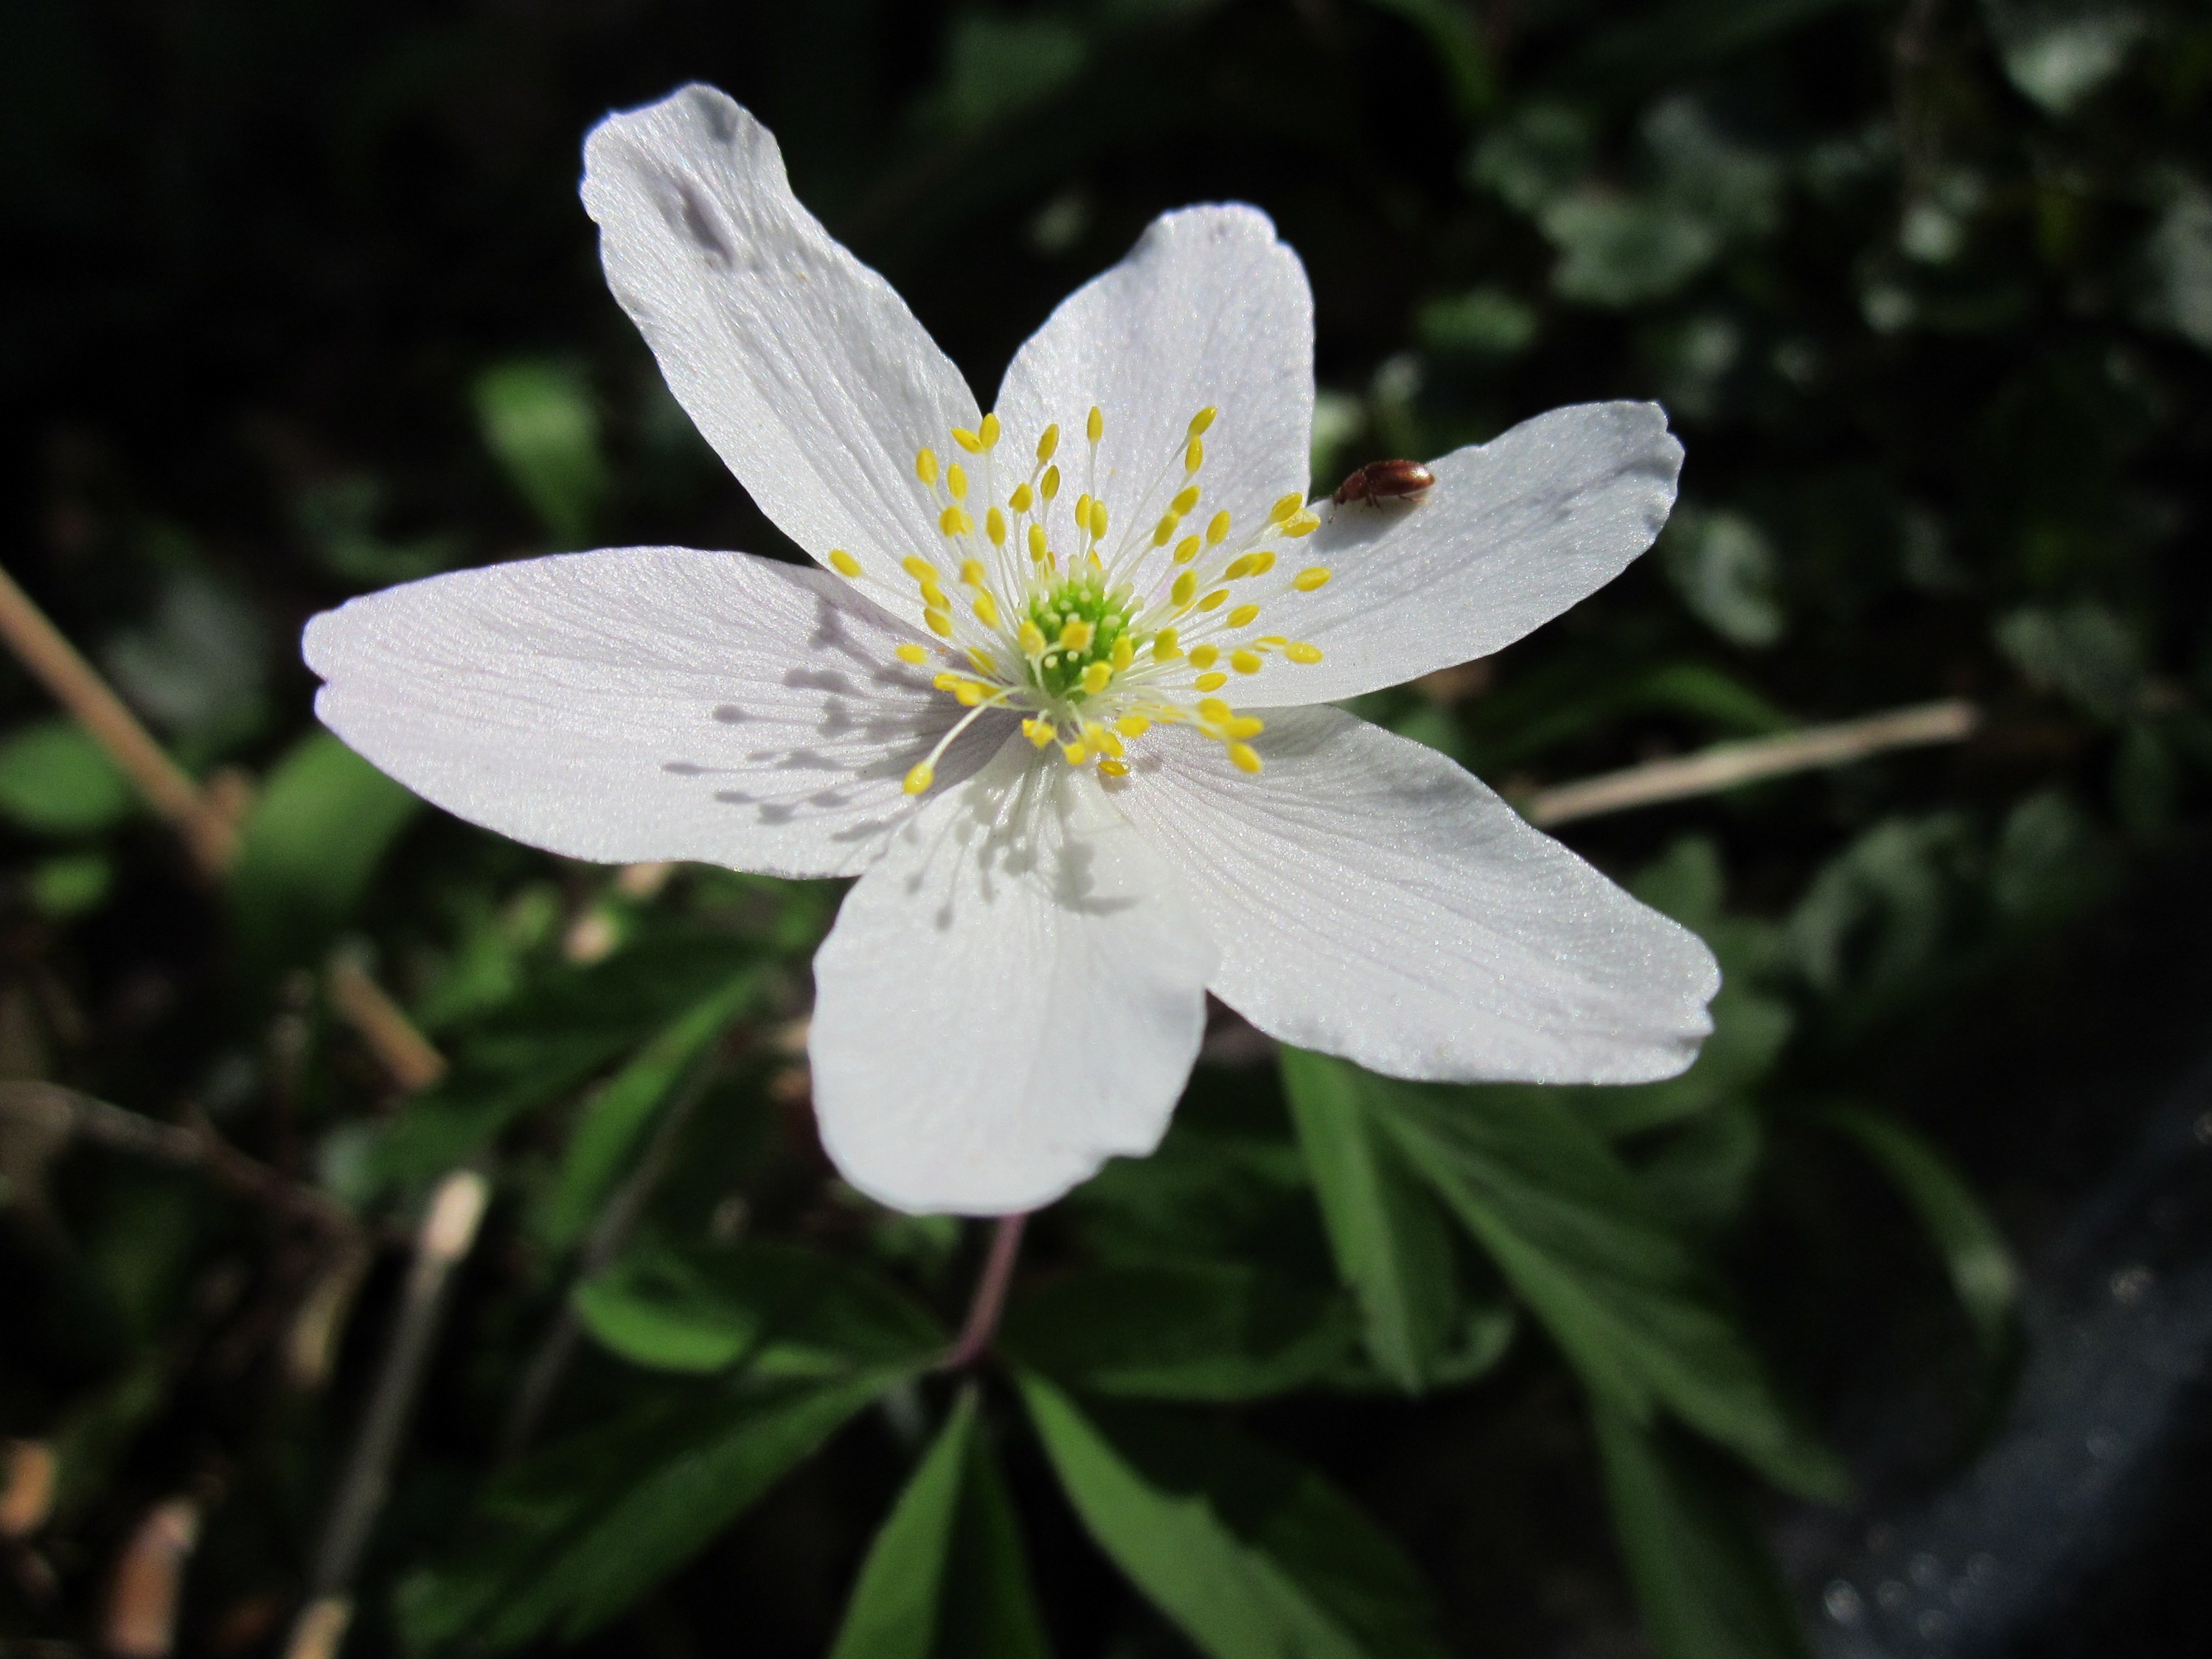
nature, blossom, plant, flower, petal, macro, botany, flora, wildflower, close up, species, windflower, macro photography, wood anemone, flowering plant, anemone nemorosa, thimbleweed, smell fox, land plant